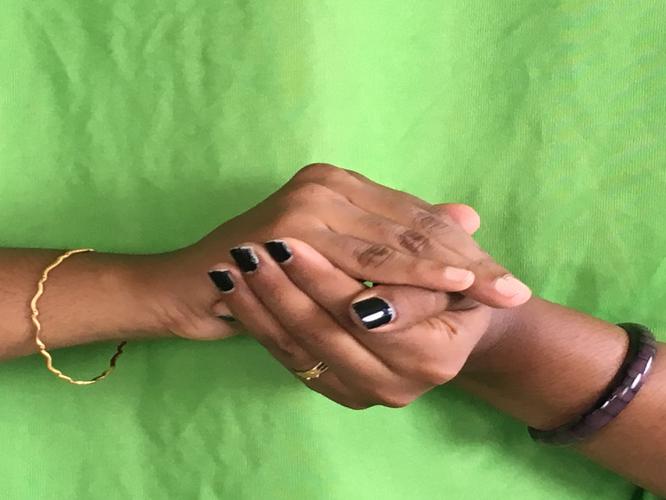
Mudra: Samputa
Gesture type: double_hand